Zeynep Sever

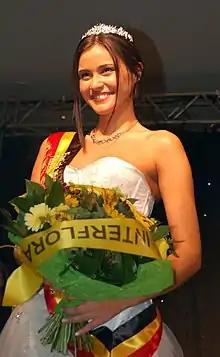

Zeynep Kübra Sever Demirel (born 9 July 1989) is a Turkish-Belgian volleyball player and beauty pageant titleholder who was crowned Miss Belgium 2009 and also she represented Belgium at Miss Universe 2009, where she was placed among the Top 15.